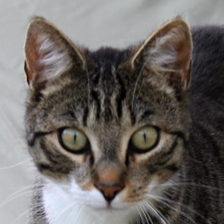
Label: animals